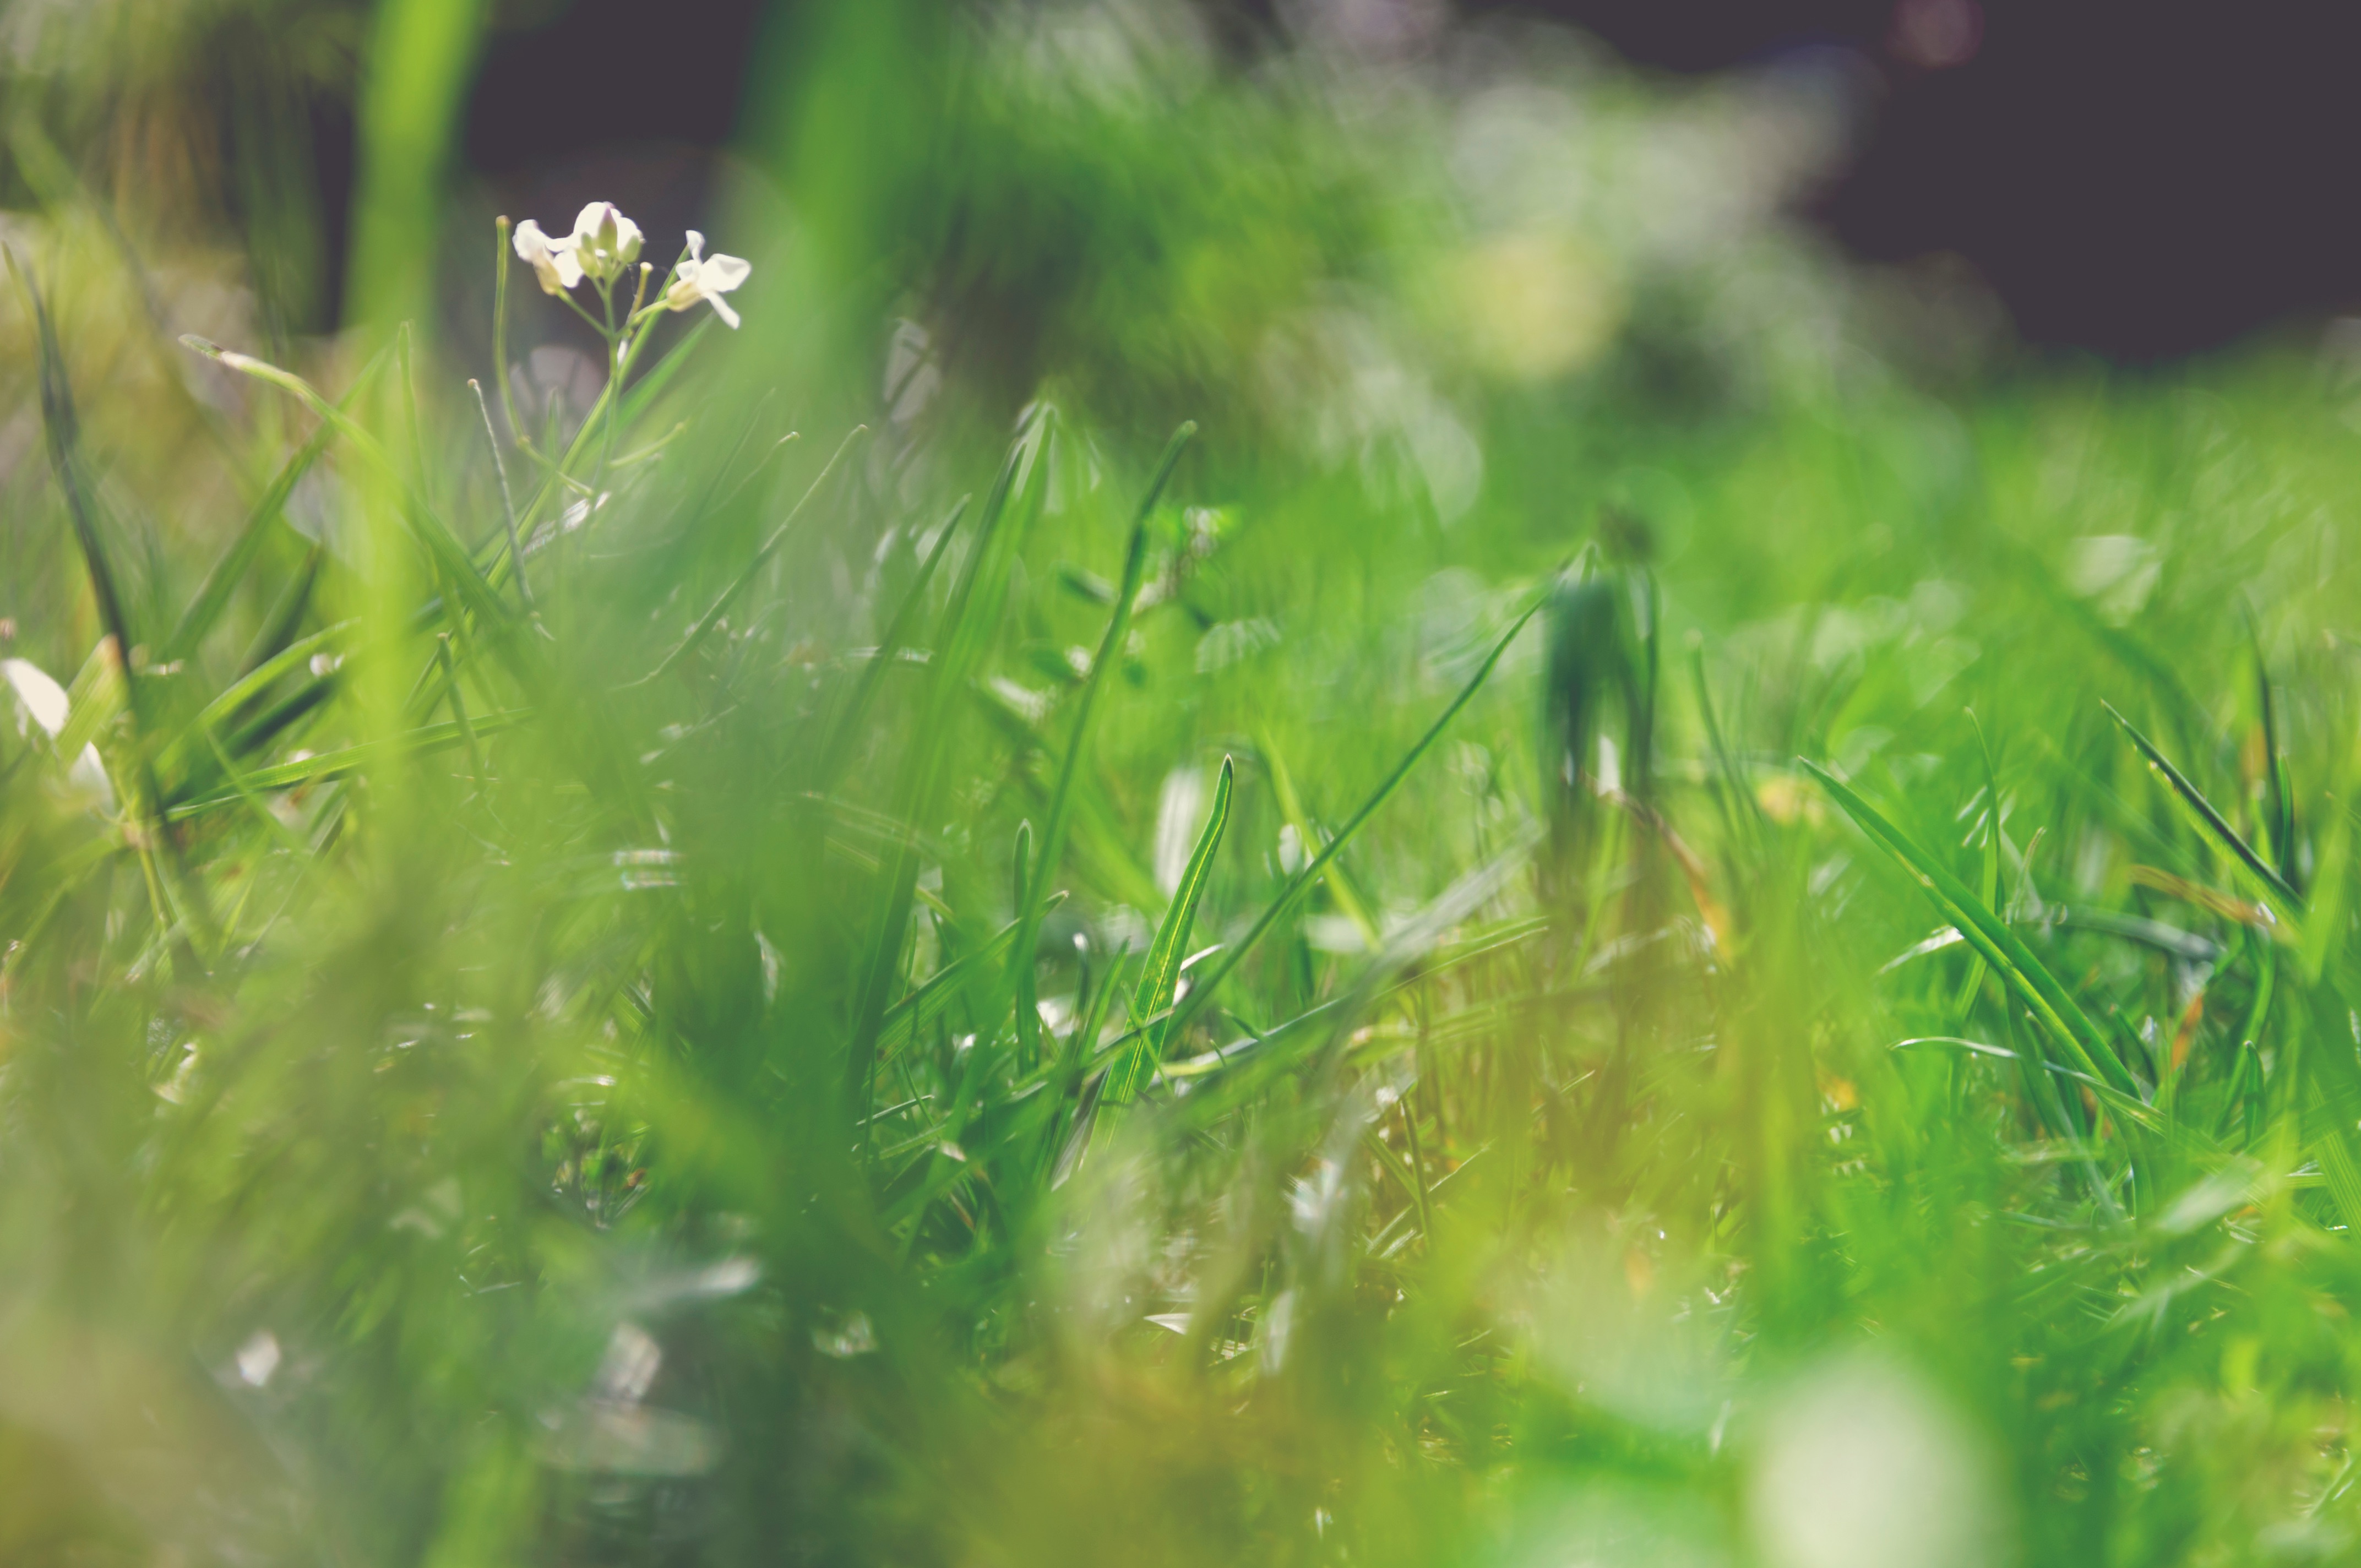
water, nature, grass, dew, plant, field, lawn, meadow, sunlight, leaf, flower, green, flora, grassland, habitat, moisture, macro photography, grass family, land plant